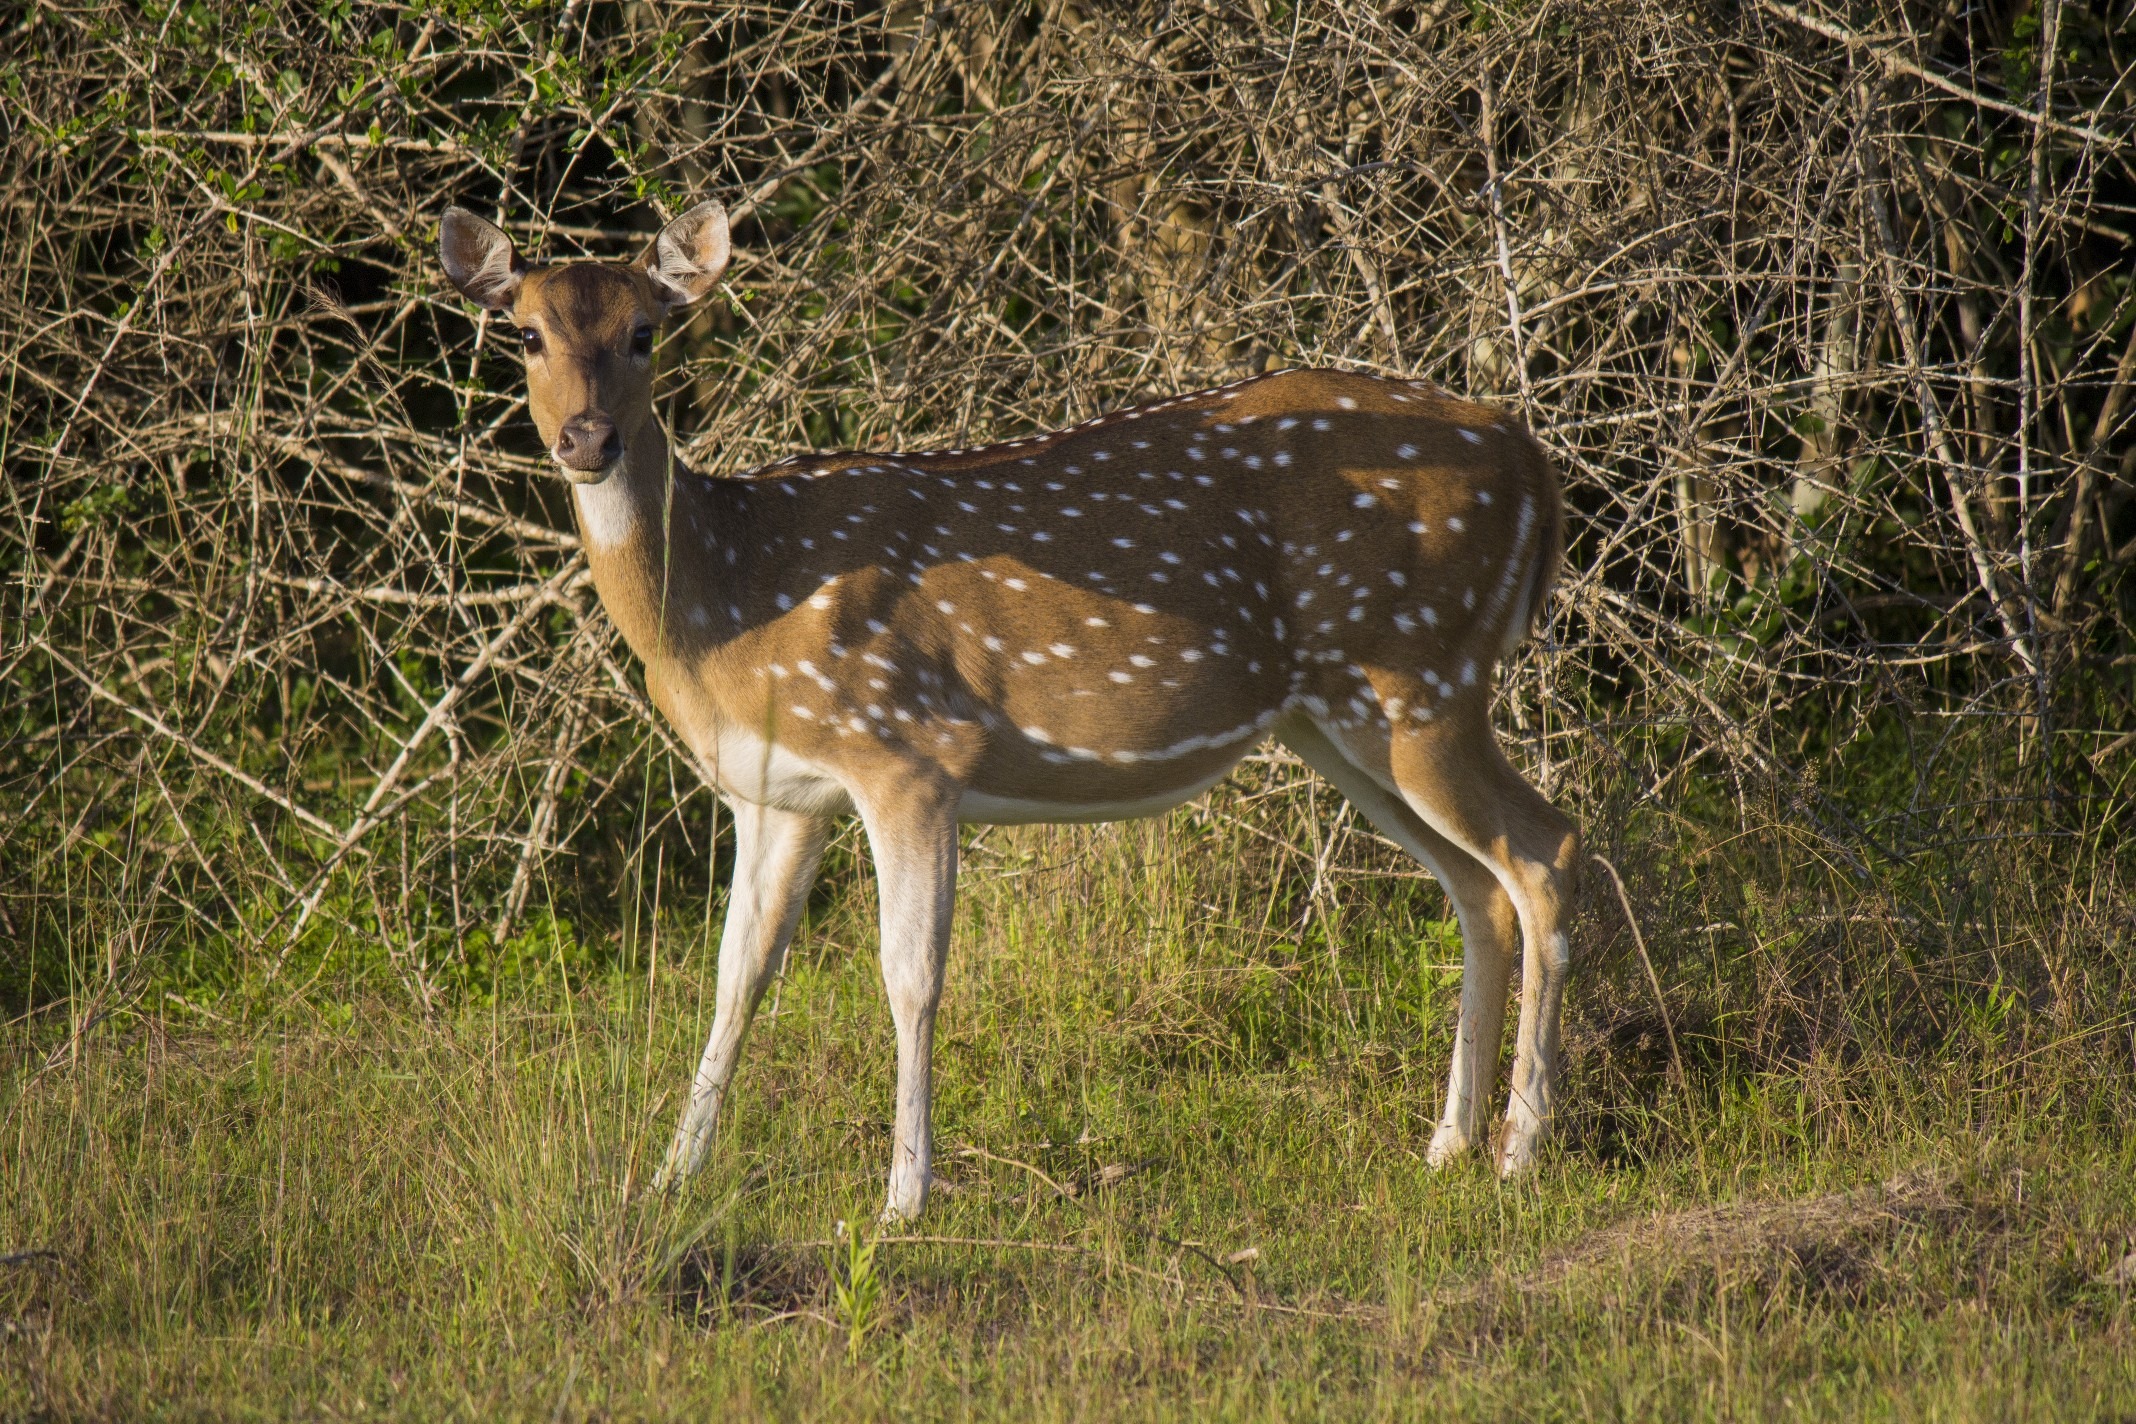
nature, prairie, animal, wildlife, deer, brown, mammal, fauna, gazelle, vertebrate, safari, white tailed deer